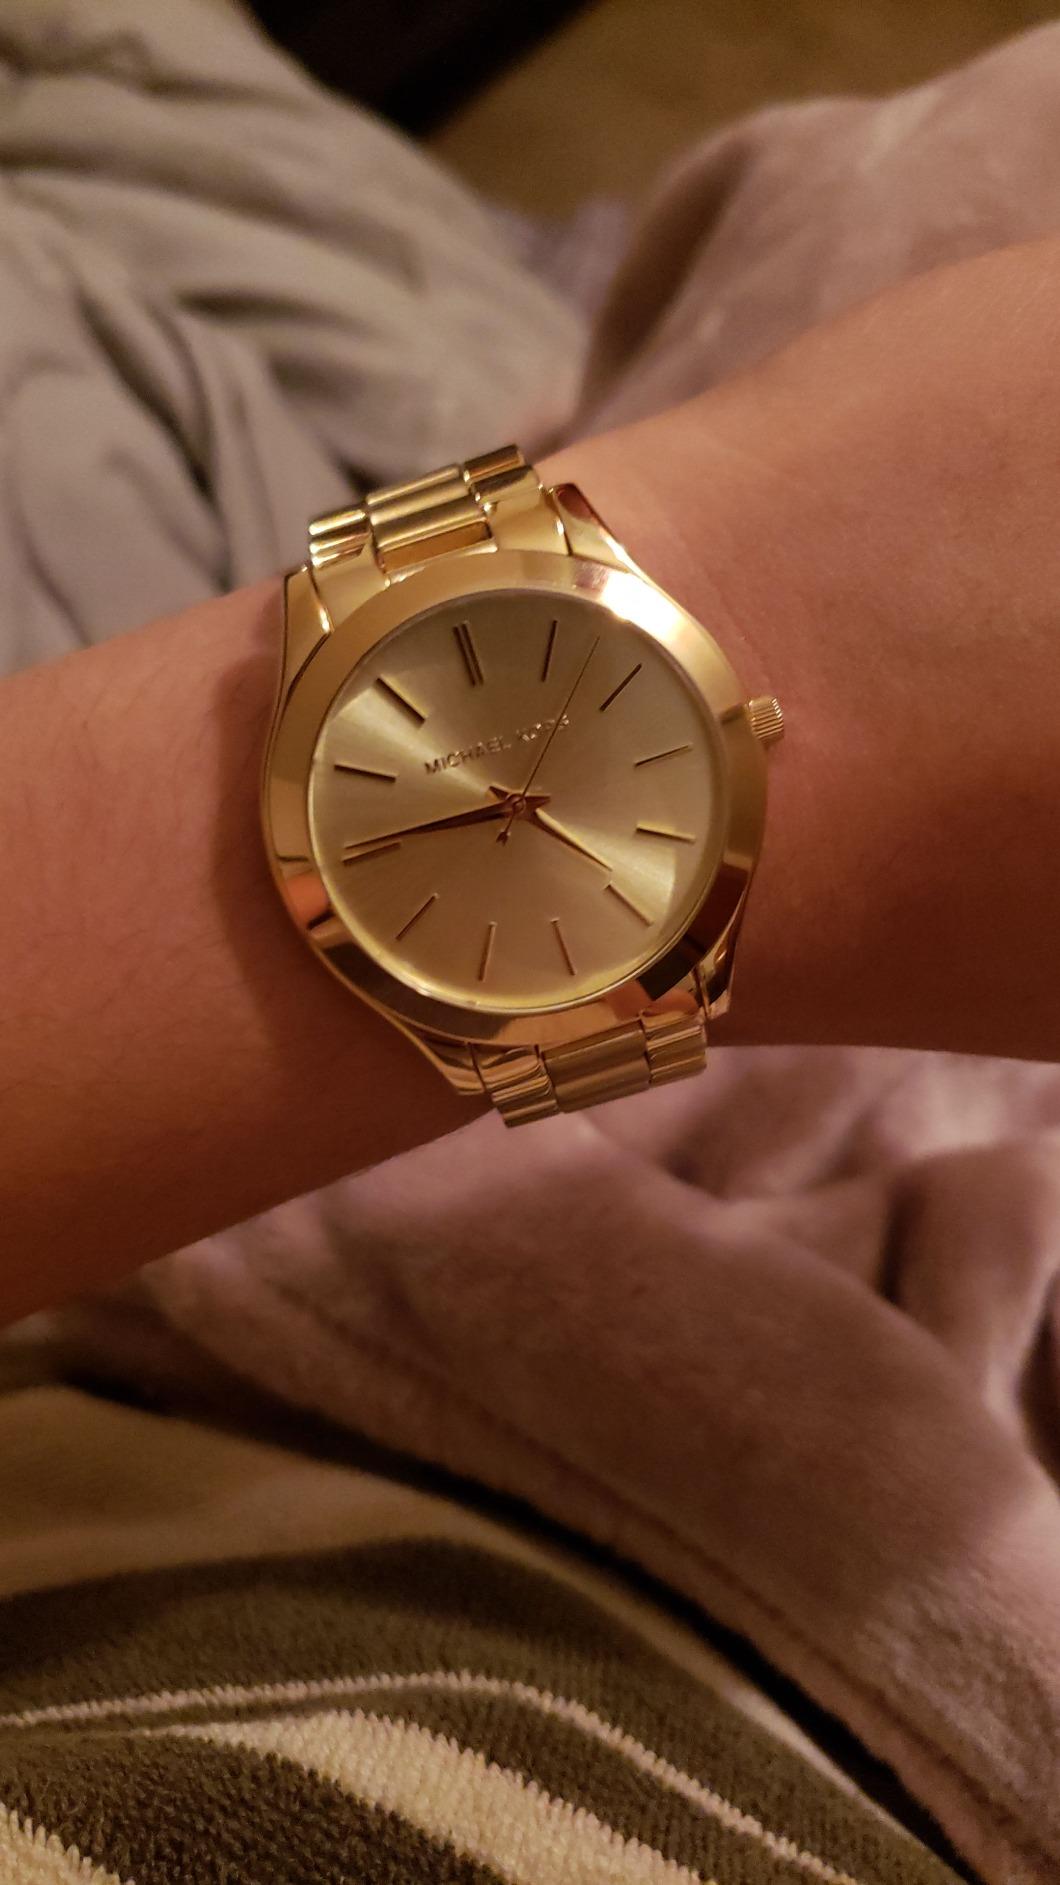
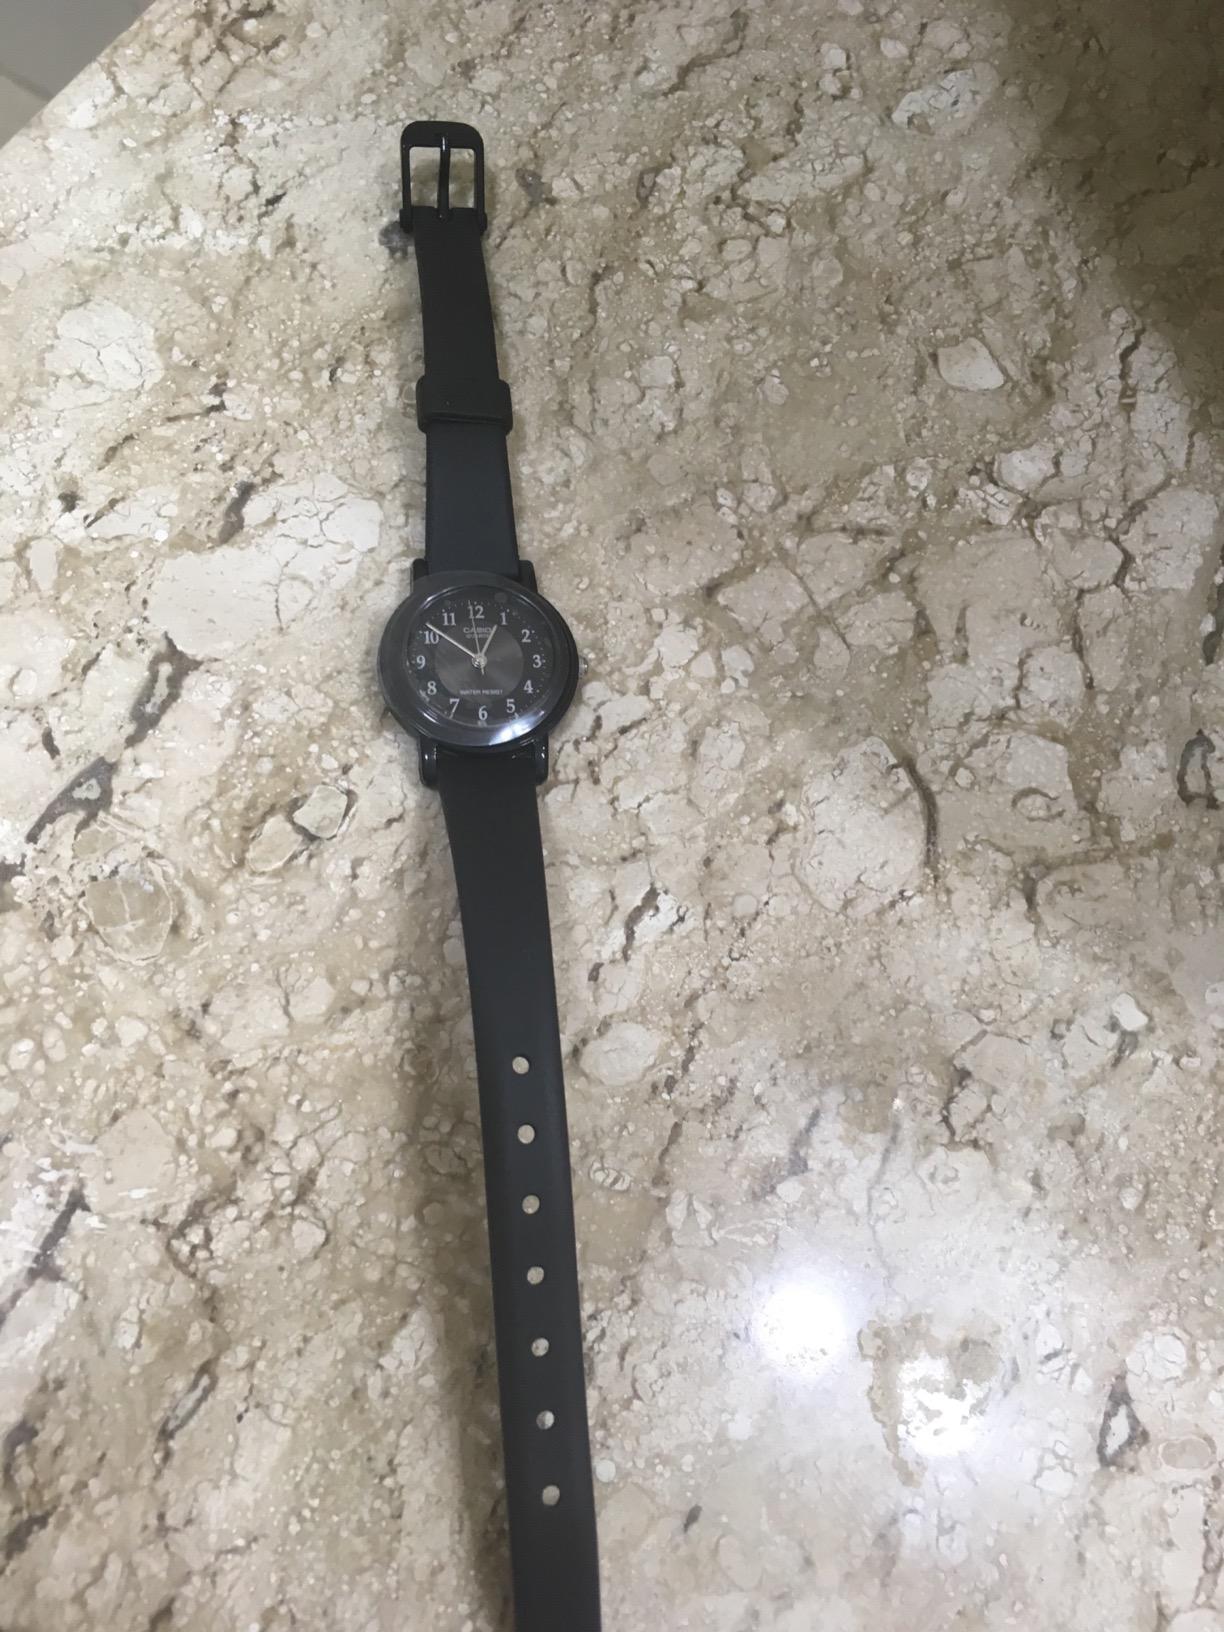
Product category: accessories_watch
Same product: no